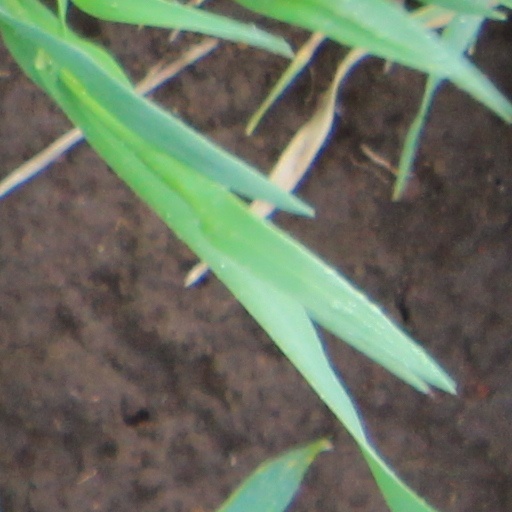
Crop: wheat